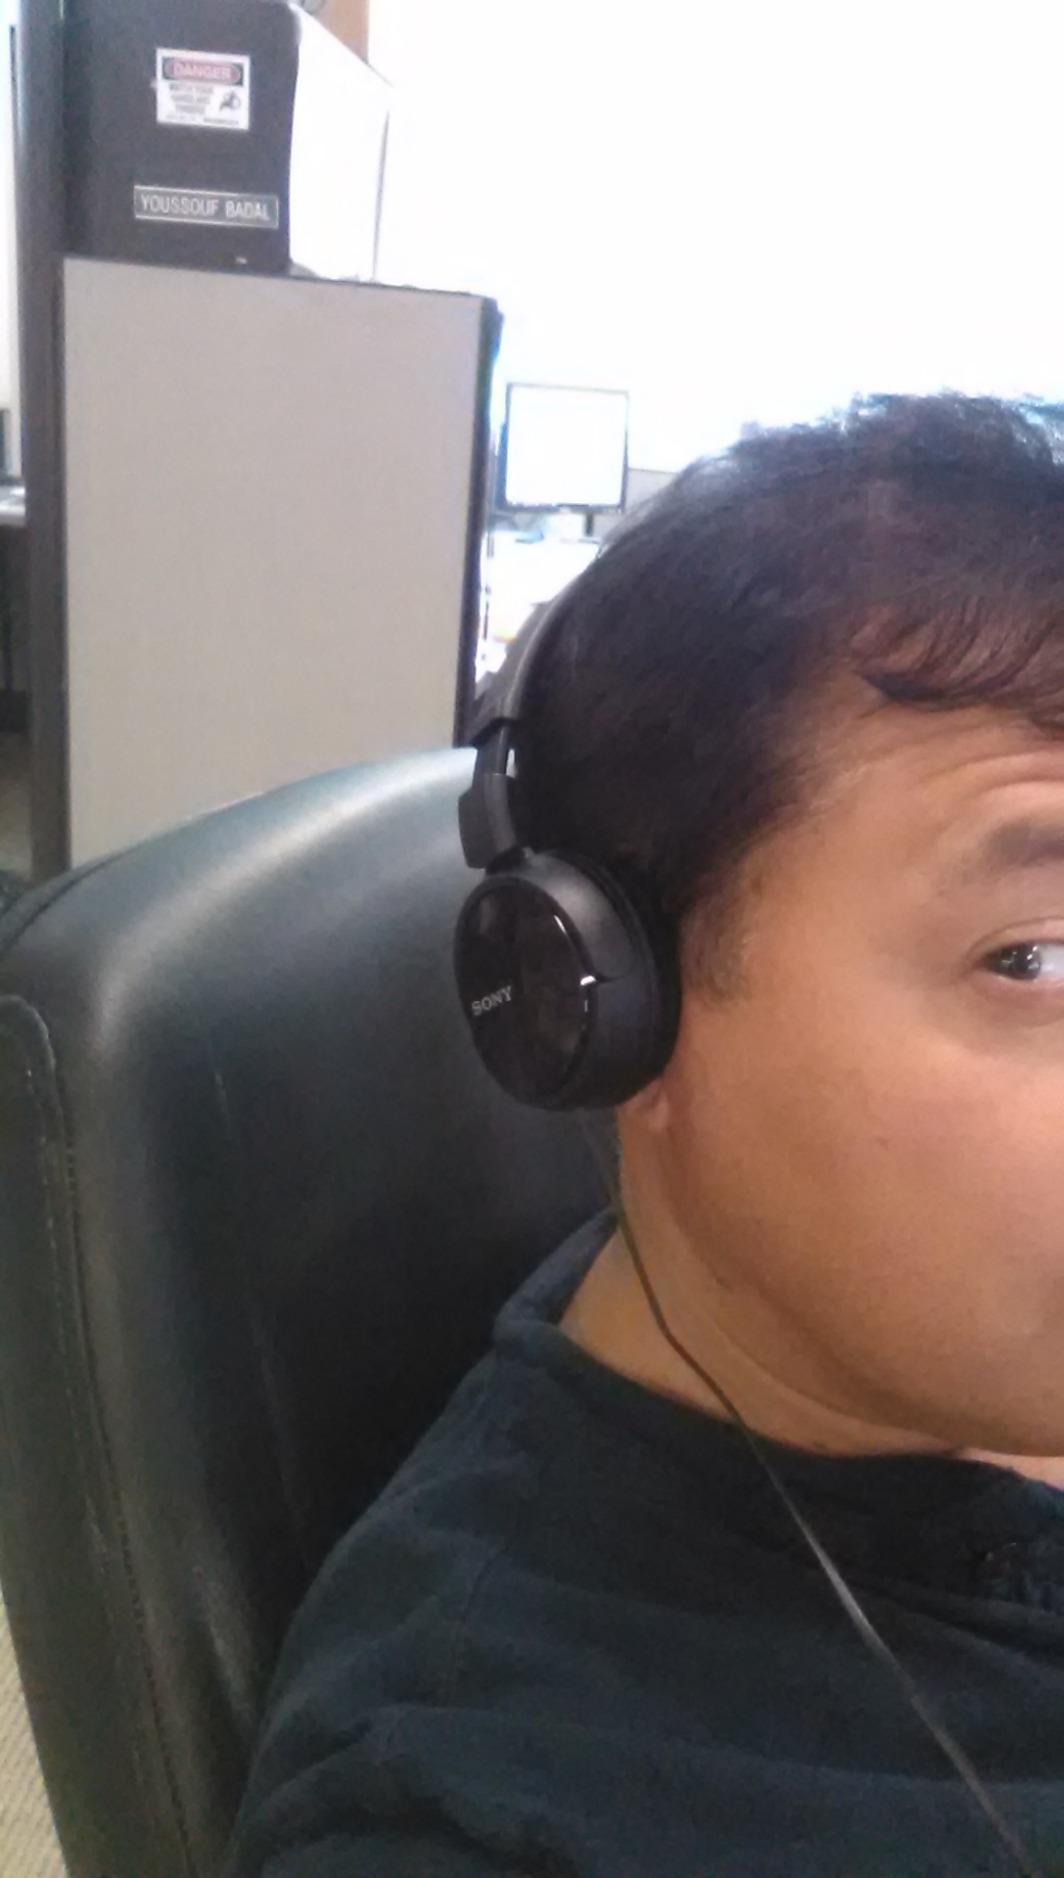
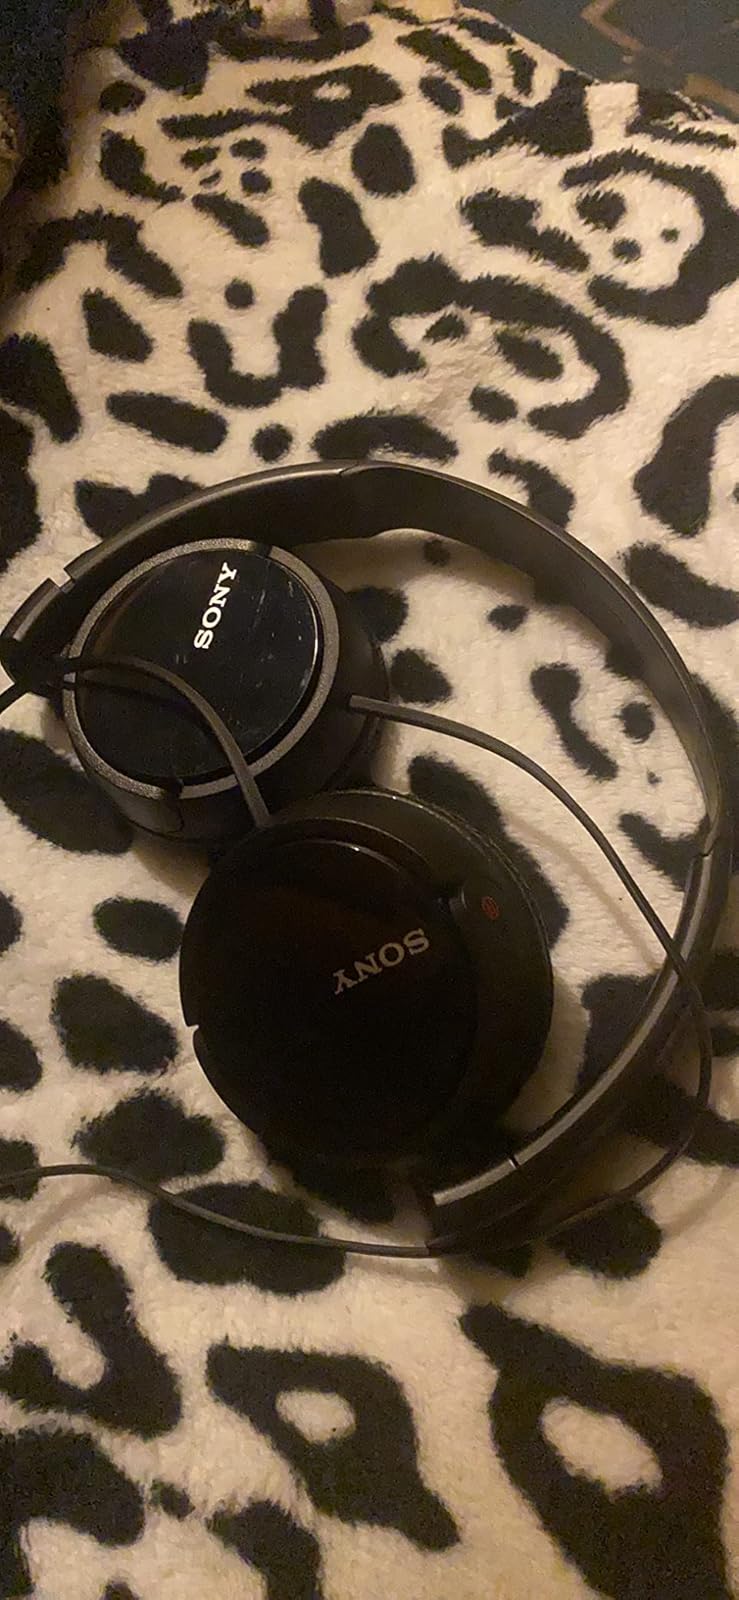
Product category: headphones
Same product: yes